Franciszek Żwirko

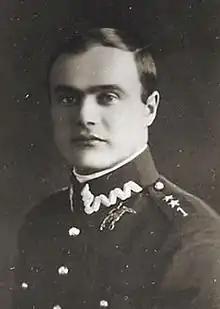
Żwirko in 1927

He was born in Sventiany, near Vilnius in Lithuania (at that time part of the Russian Empire), and attended school in Vilnius. During World War I, he volunteered for the Russian Army, graduated from an officer school in Irkutsk, and served in infantry, fighting against the Germans. He was awarded the Order of St. Anna, 4th class. In 1917, he joined the Polish corps of Gen. Józef Dowbor-Muśnicki, formed in Russia. After the corps was disbanded in 1918, he enlisted in Gen. Anton Denikin's Volunteer Army and fought against the Bolsheviks in the Russian Civil War. He completed an air observer course. After the Bolsheviks' victory in the war in 1921, Żwirko fought his way to Poland across the Soviet-Polish border.